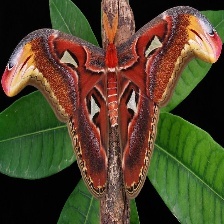
Species: ATLAS MOTH